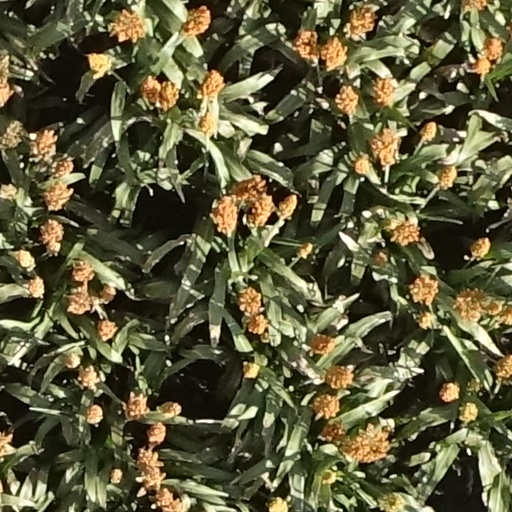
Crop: sorghum